Calcanhar Lighthouse

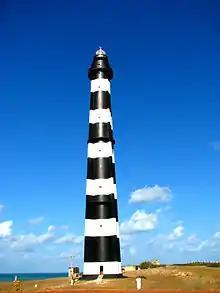
Calcanhar Lighthouse, 2008

Calcanhar Lighthouse, also known as Touros Lighthouse and formerly named Olhos D'Agua, is an active lighthouse in Touros, Rio Grande do Norte, Brazil. At a height of it is the nineteenth tallest "traditional lighthouse" in the world, as well as the tallest in Brazil, and one of the tallest concrete lighthouses in the world.